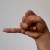
The image shows a hand gesture representing the letter 'J' in Indian Sign Language.